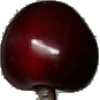
Label: Cherry 1